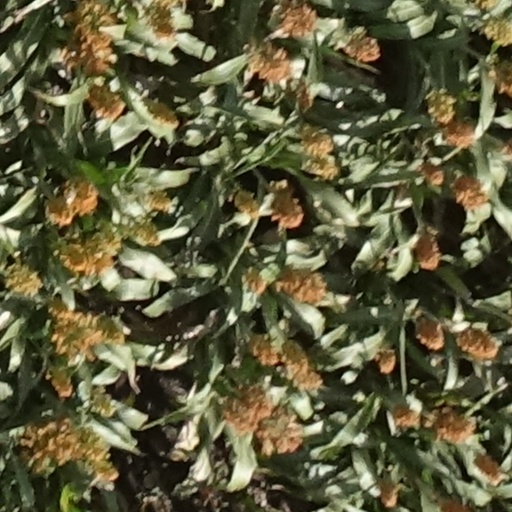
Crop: sorghum